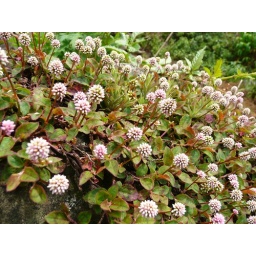
Some flowers growing on a rock by the side of the road